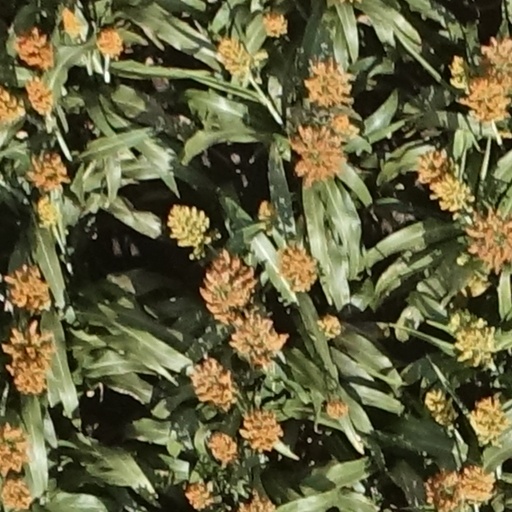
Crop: sorghum